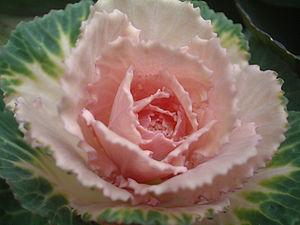
Brassica est un genre de plantes dicotylédones de la famille des Brassicaceae, originaire d'Eurasie et du bassin méditerranéen, qui comprend une quarantaine d'espèces acceptées. C'est le genre type de la famille des Brassicaceae.